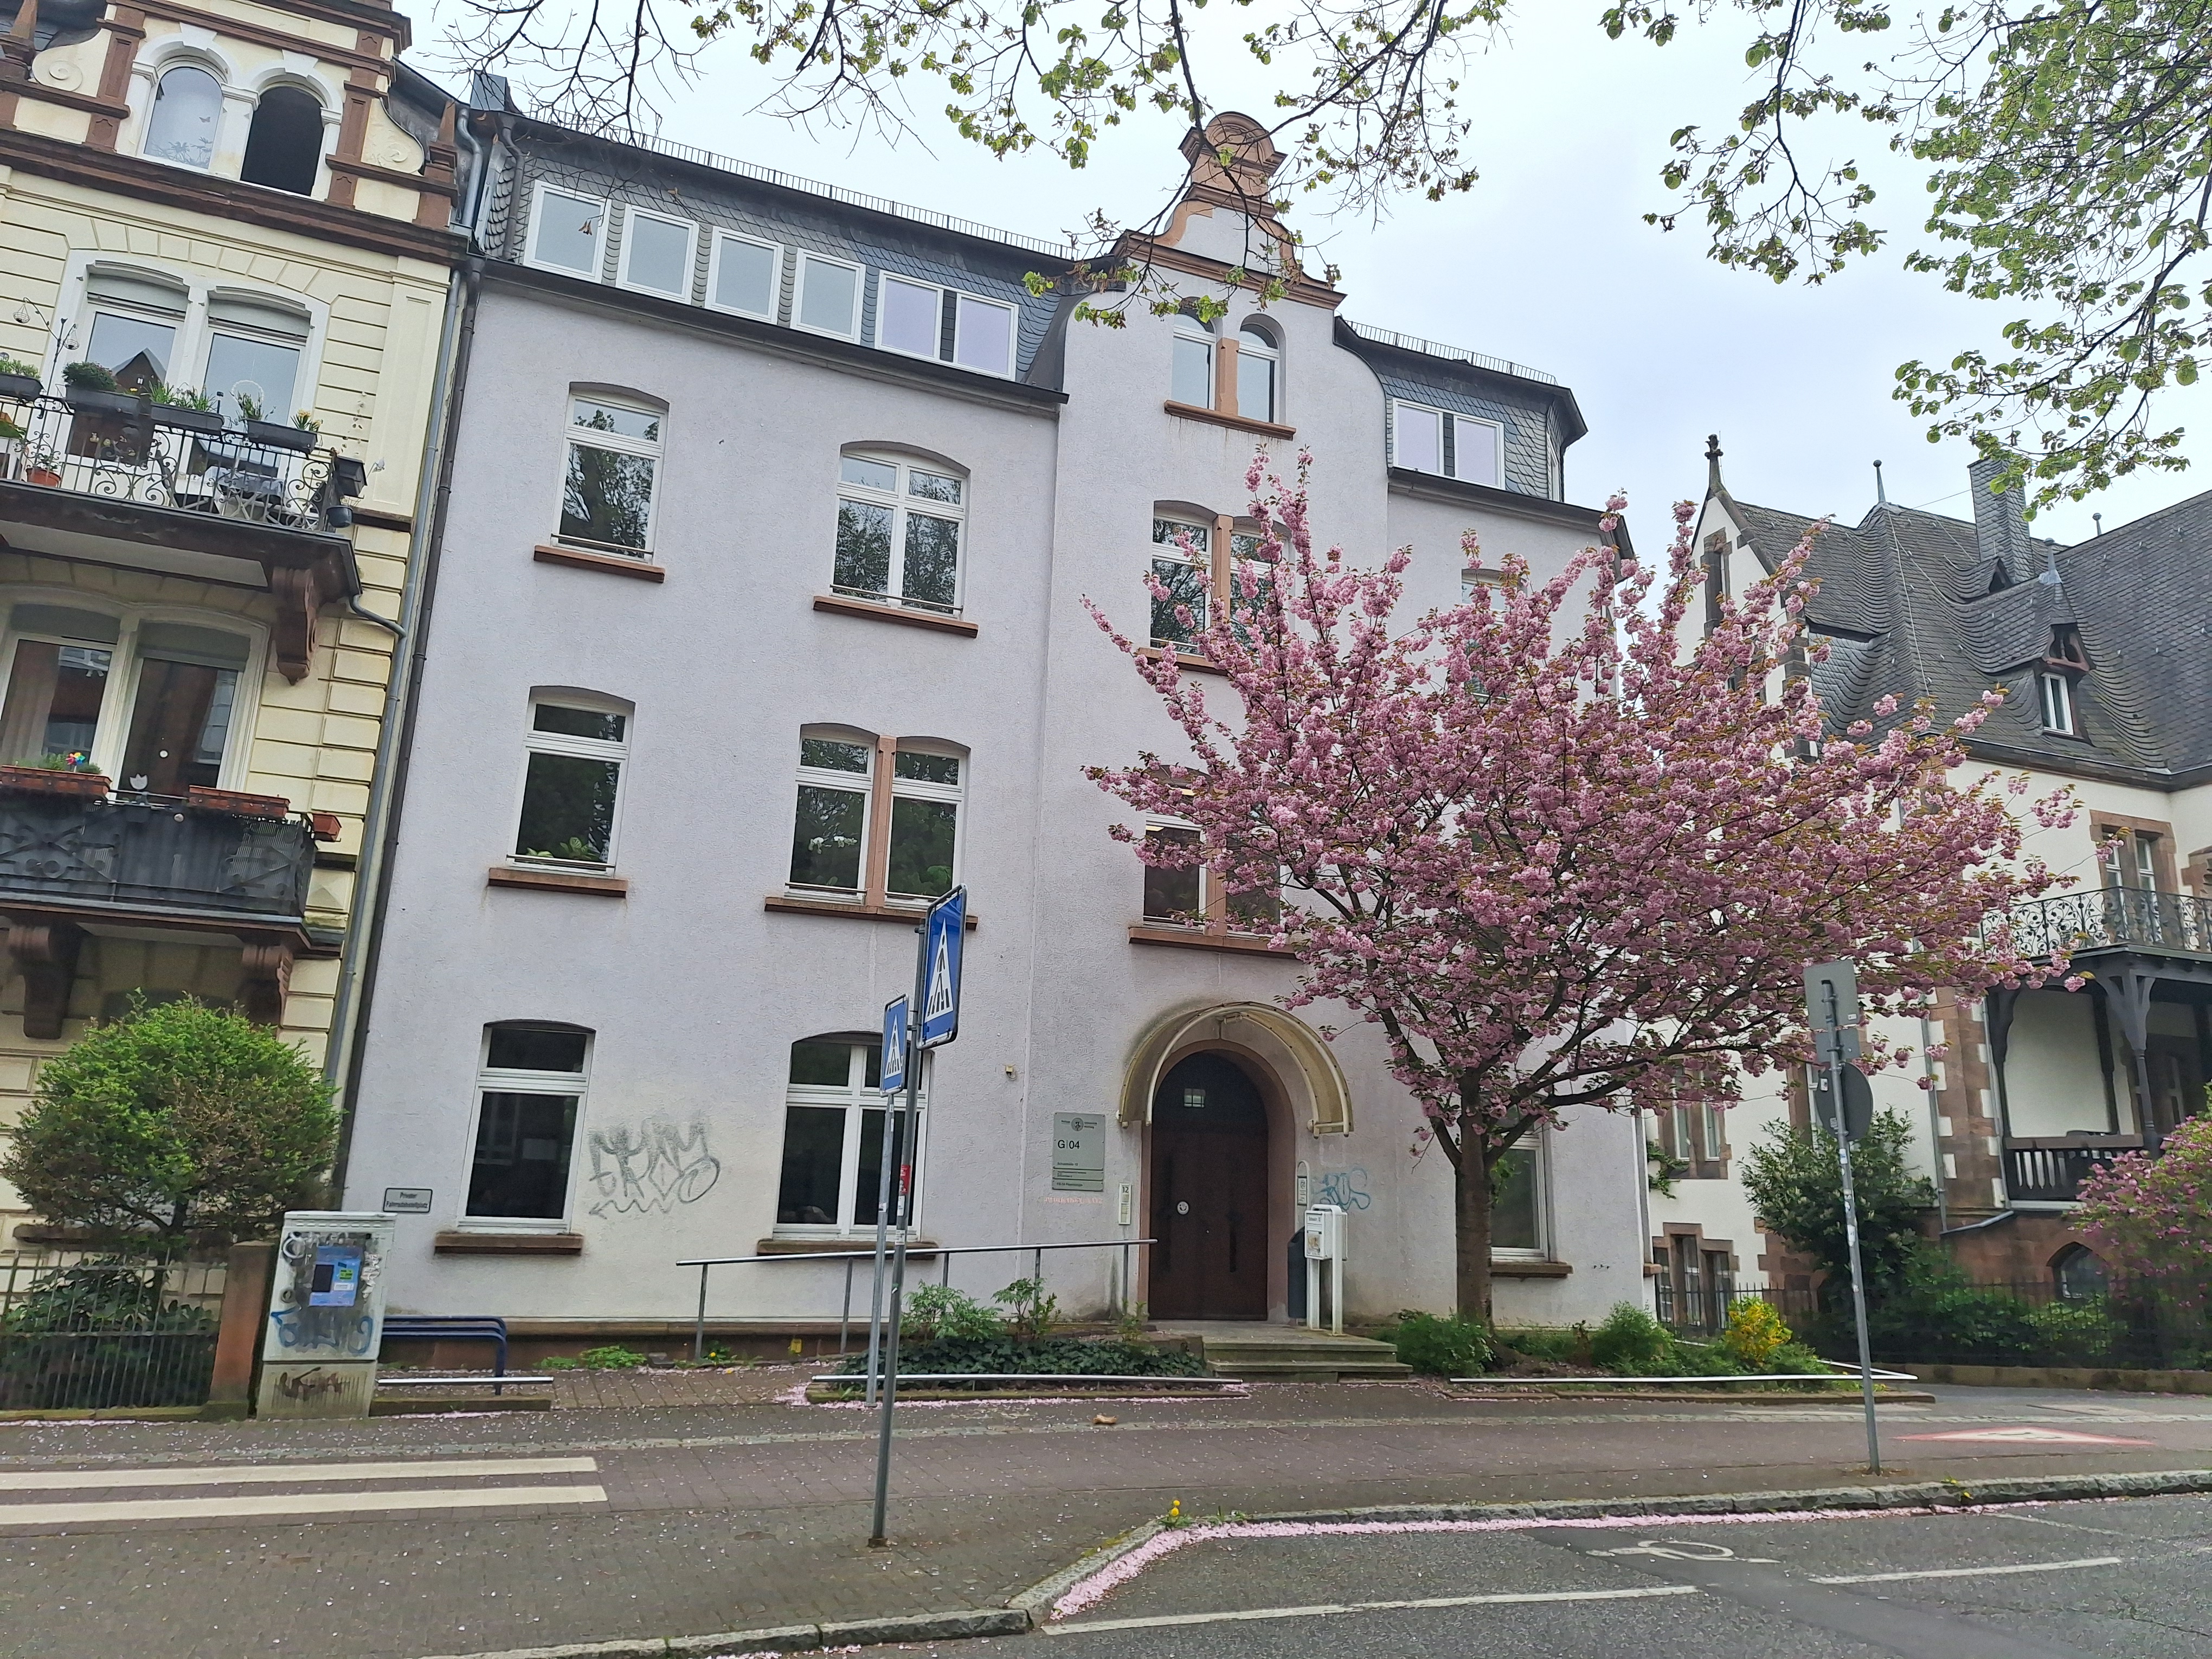
Building: Schulstraße 12